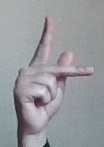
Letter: dha